Hekhalot literature

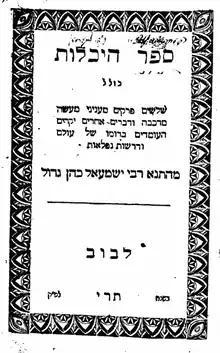
Title Page of Hekhalot, Lvov, Poland, 1850

Hekhalot literature is post-rabbinical, and not a literature of the rabbis, but since it seeks to stand in continuity with the Rabbinic literature, it is often pseudepigraphical.